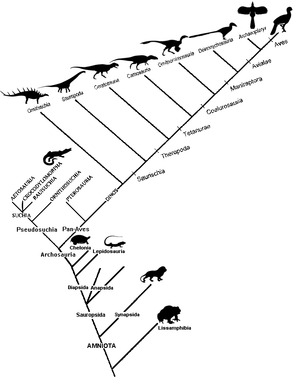
Les avialiens regroupent les dinosaures ayant développé la musculature adéquate pour voler. Leur nom signifie « Ailes d'oiseau ». Ils comprennent les oiseaux et quelques espèces proches, comme Epidendrosaurus ou Scansoriopteryx, qui possédaient une morphologie déjà très proche de celle des oiseaux. Ils forment le groupe frère des Deinonychosauriens au sein des Paraviens.